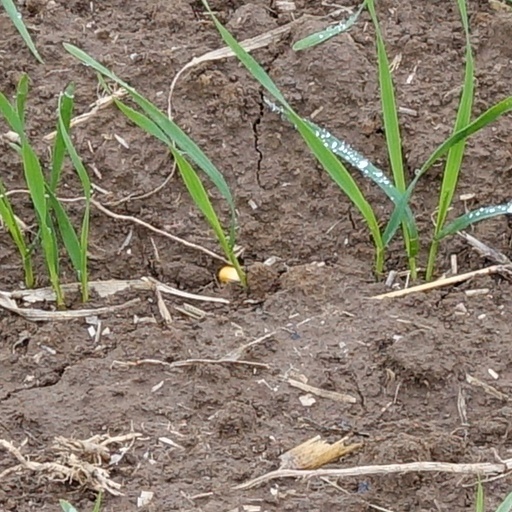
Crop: wheat